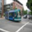
Label: streetcar